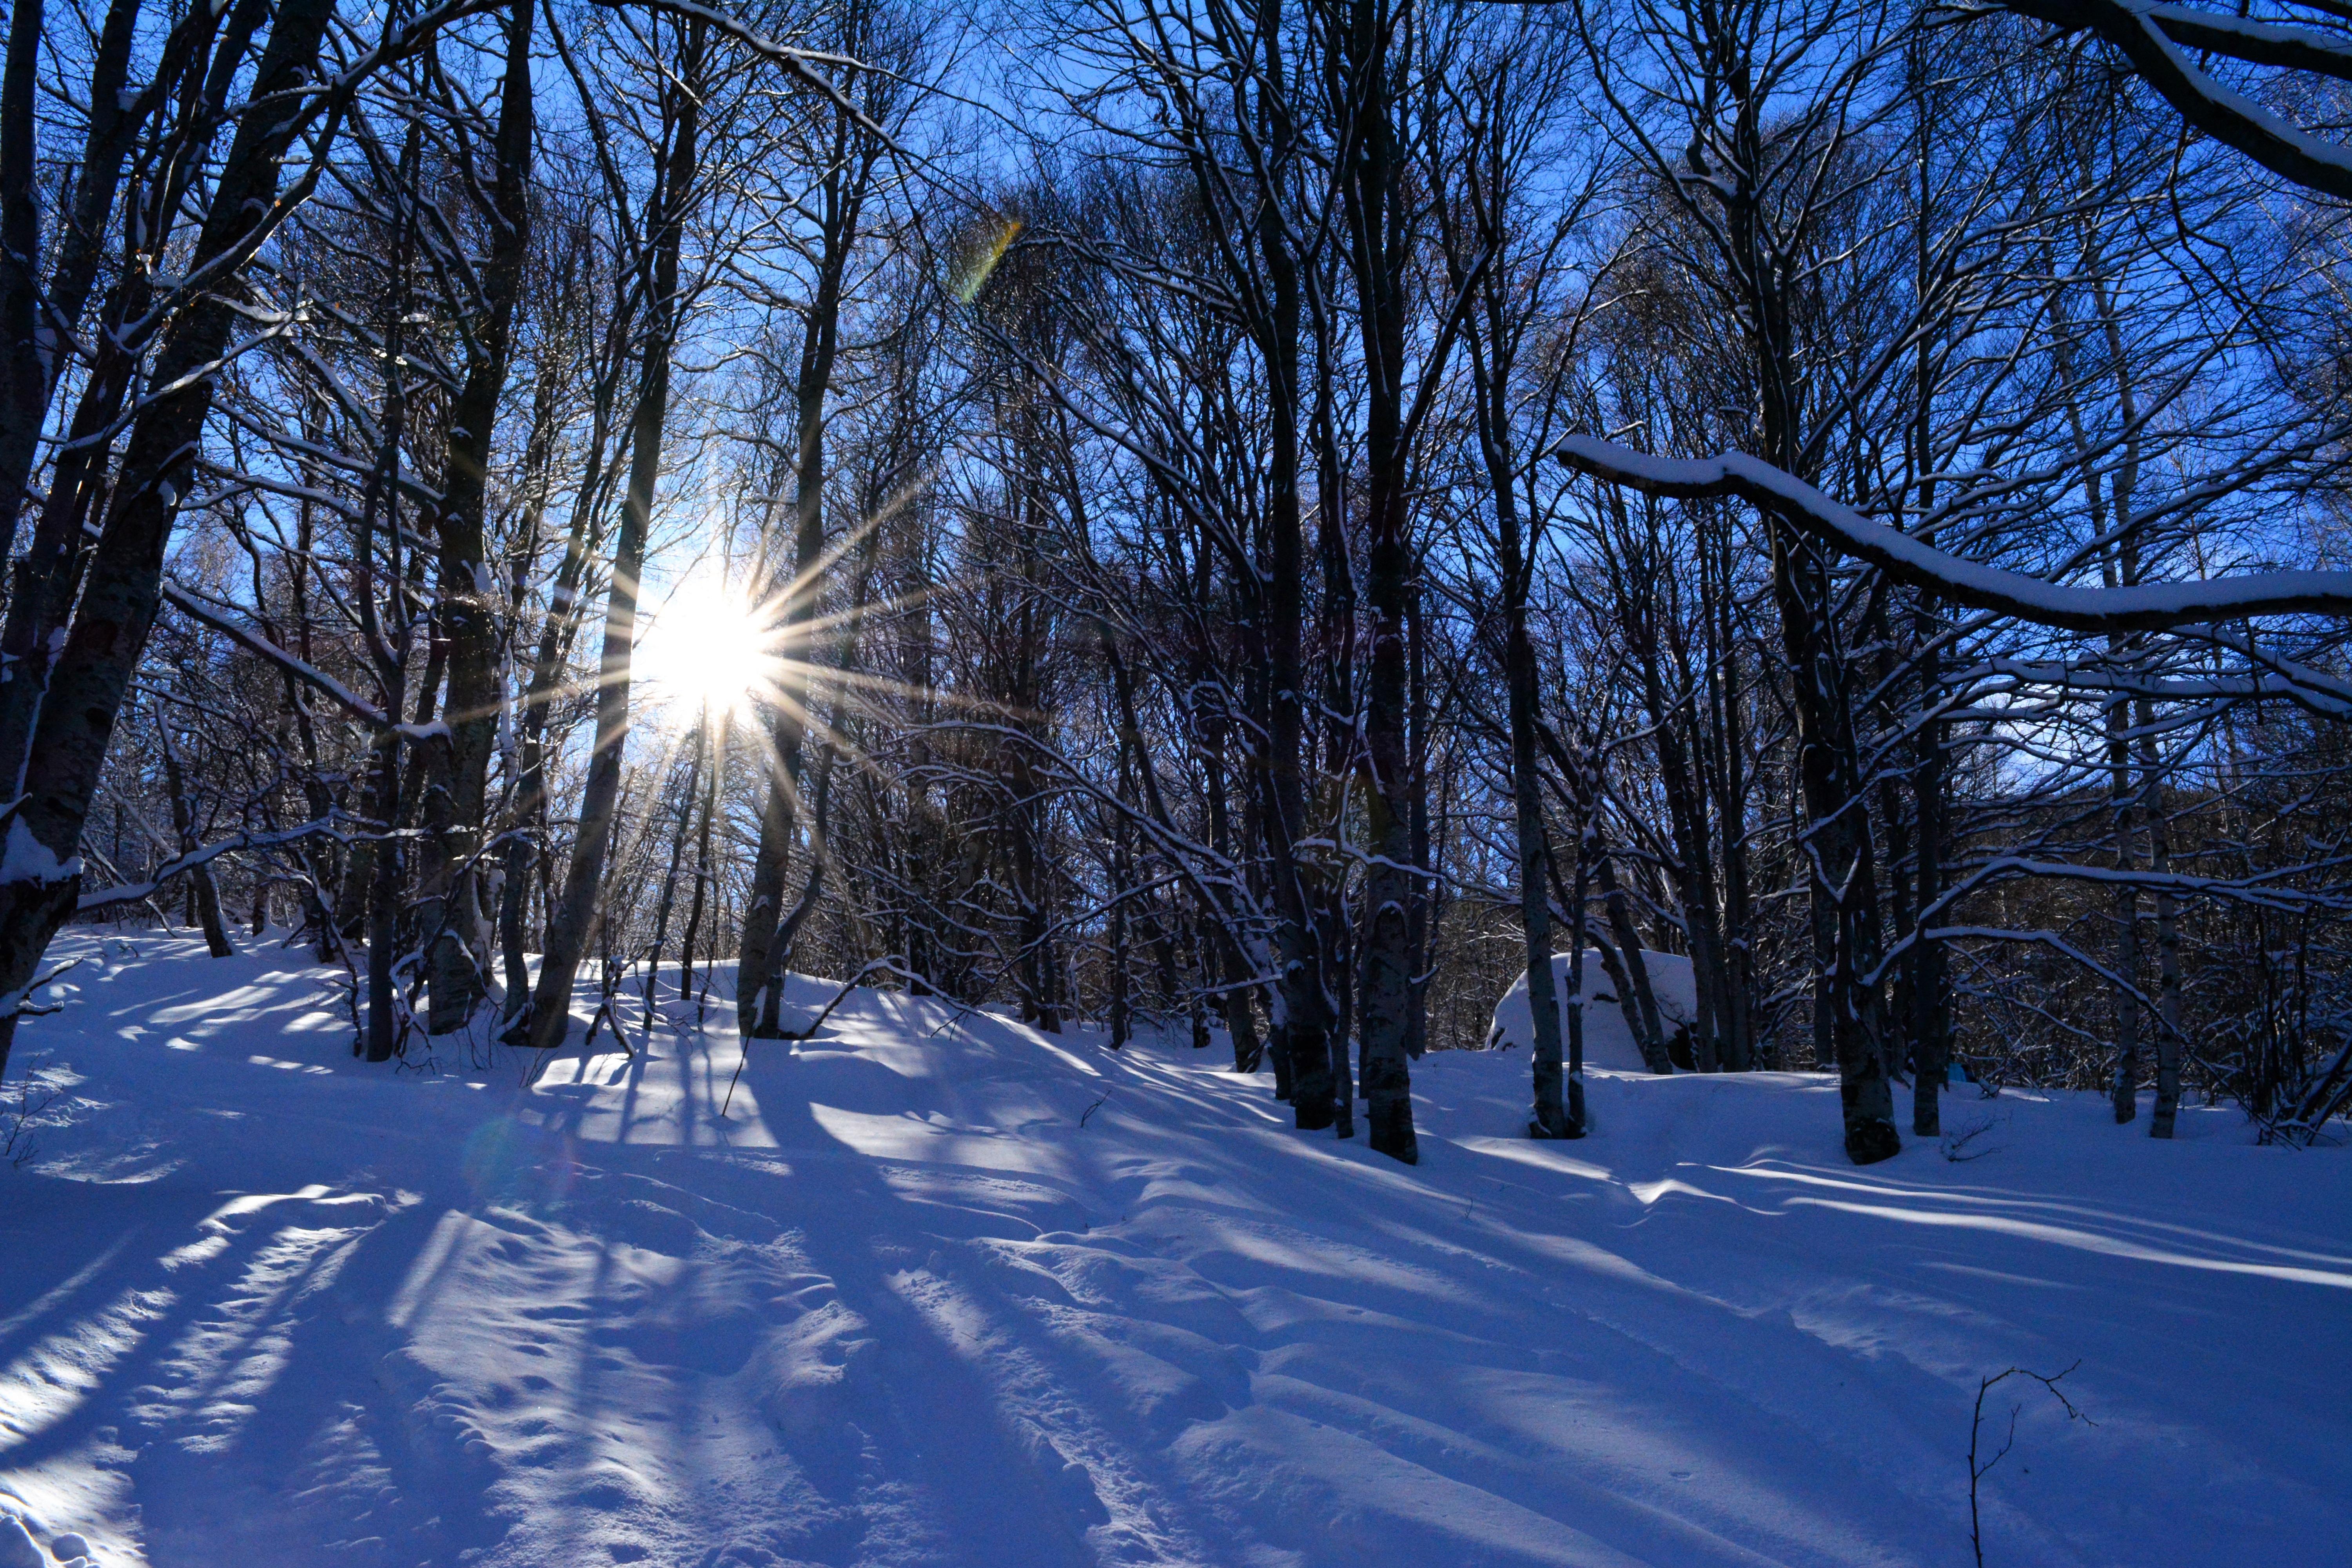
landscape, tree, nature, forest, branch, mountain, snow, cold, winter, light, plant, sky, sunshine, sunlight, morning, frost, atmosphere, daytime, ice, evening, blue, fir, conifer, trees, outdoors, shadows, blizzard, woodland, afternoon, freezing, pine family, woody plant, computer wallpaper, temperate coniferous forest, spruce fir forest